Highways in Hungary

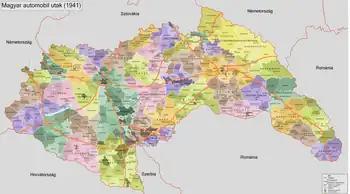
These so-called "automobile roads" would have stretched along the orange line. This plan was made by .

Controlled-access highways in Hungary are dual carriageways, grade separated with controlled-access, designed for high speeds. The legislation amendments define two types of highways: motorways and expressways.